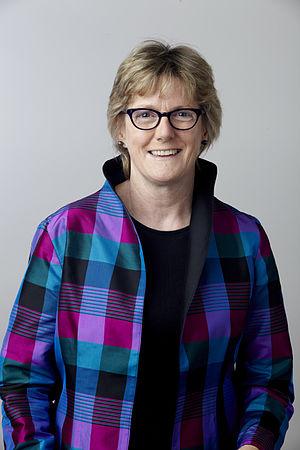
Sally Davies, née le 24 novembre 1949 est une femme médecin anglaise, hématologue, actuellement médecin en chef du Royaume-Uni. Elle avait antérieurement été conseillère scientifique en chef du Département de la santé. Elle était antérieurement clinicienne spécialisée dans le traitement des maladies du sang et des maladies de la moelle osseuse.